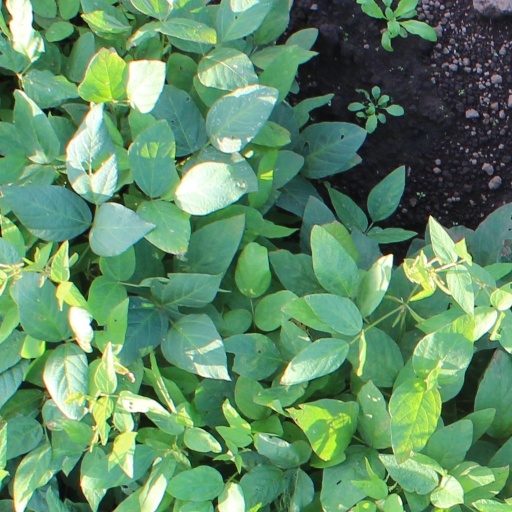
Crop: soybean